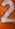
Number: 2